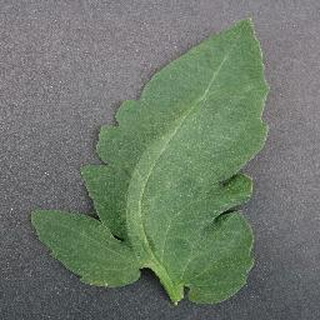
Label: healthy_tomato